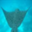
Label: ray